Sumba

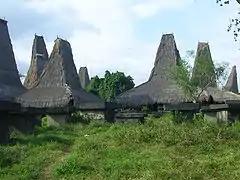
Traditional Sumbanese houses near Bondokodi, West Sumba

There are a number of mammals, but the island is particularly rich in bird-life with nearly 200 birds, of which seven endemic species and a number of others are found only here and on some nearby islands. The endemic birds include the endangered Sumba eclectus parrot, four vulnerable species — the secretive Sumba boobook owl, Sumba buttonquail, red-naped fruit-dove, and Sumba hornbill — as well as three more common species: the Sumba green pigeon, Sumba flycatcher, and apricot-breasted sunbird. Saltwater crocodiles can still be found in some areas.